St John's Wood House, Ashgrove

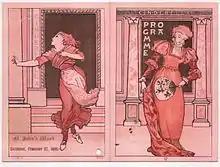
St. John's Wood Dance Card 1886

George Rogers Harding was born on 3 December 1838 at Taunton, Somerset, England and undertook his legal training prior to immigrating to Australia. Harding and his wife Emily (née Morris) arrived in Brisbane in 1866 with their three daughters and servant. He was admitted to the Bar shortly after arrival, as the first equity counsel in the colony. In July 1879 he became senior puisne judge of the Supreme Court of Queensland. Over the course of his career, Harding was respected for his "scrupulously fair" judgements, except when his harsh sentences for unionists convicted during the conspiracy trial after the 1891 shearer's strike made him unpopular. Author of six legal books and a noted bibliophile, Harding played a large part in establishing the Supreme Court's library. Harding married Isabella Grahame on 23 December 1889 following Emily's death in May of that year.